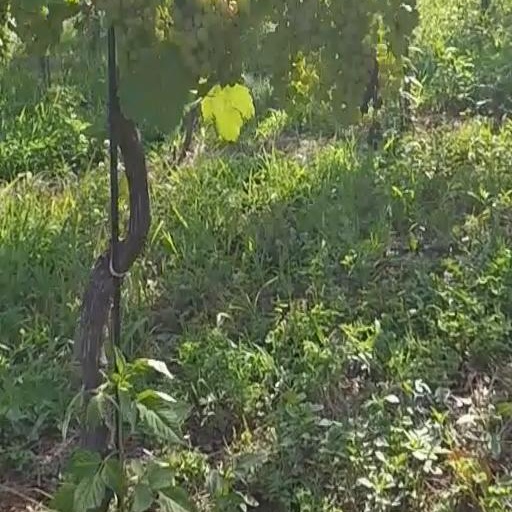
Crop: grape